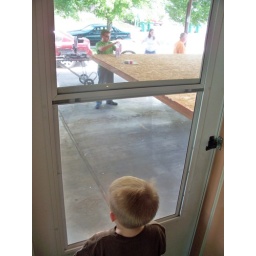
Isaac obeys his dad and stays in the house while they load the floor on the truck., July 3, 2008